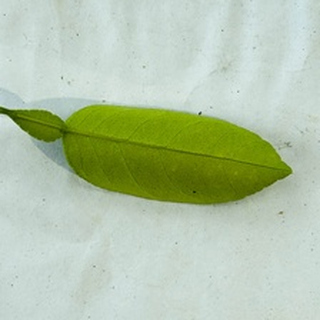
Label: healthy_lemon